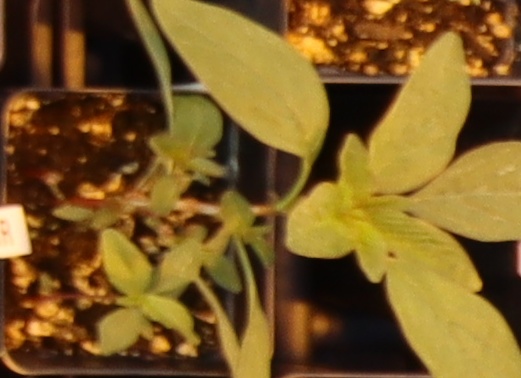
Label: Waterhemp